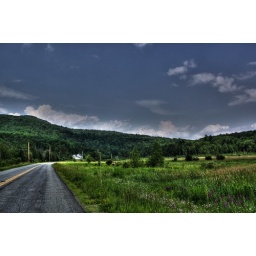
My house is the white house in the background.